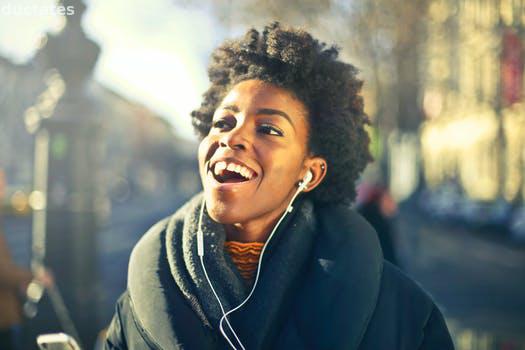
Label: Watermark